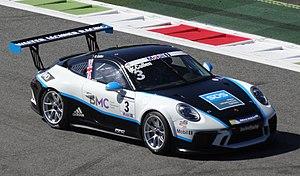
Ryan Cullen, né le 26 mars 1991 à Weston-super-Mare au Royaume-Uni, est un pilote automobile chyprio-irlandais.